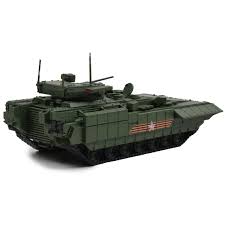
Label: BMP-T15